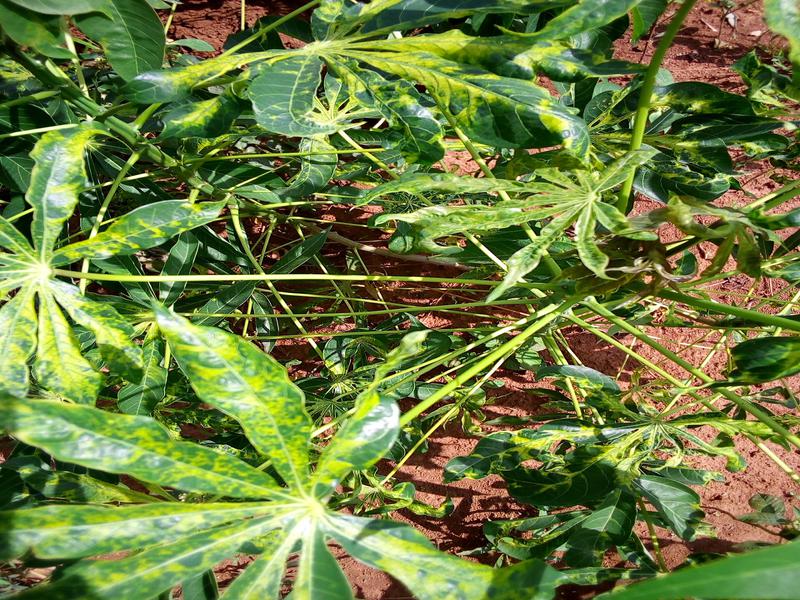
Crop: cassava
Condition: mosaic_disease